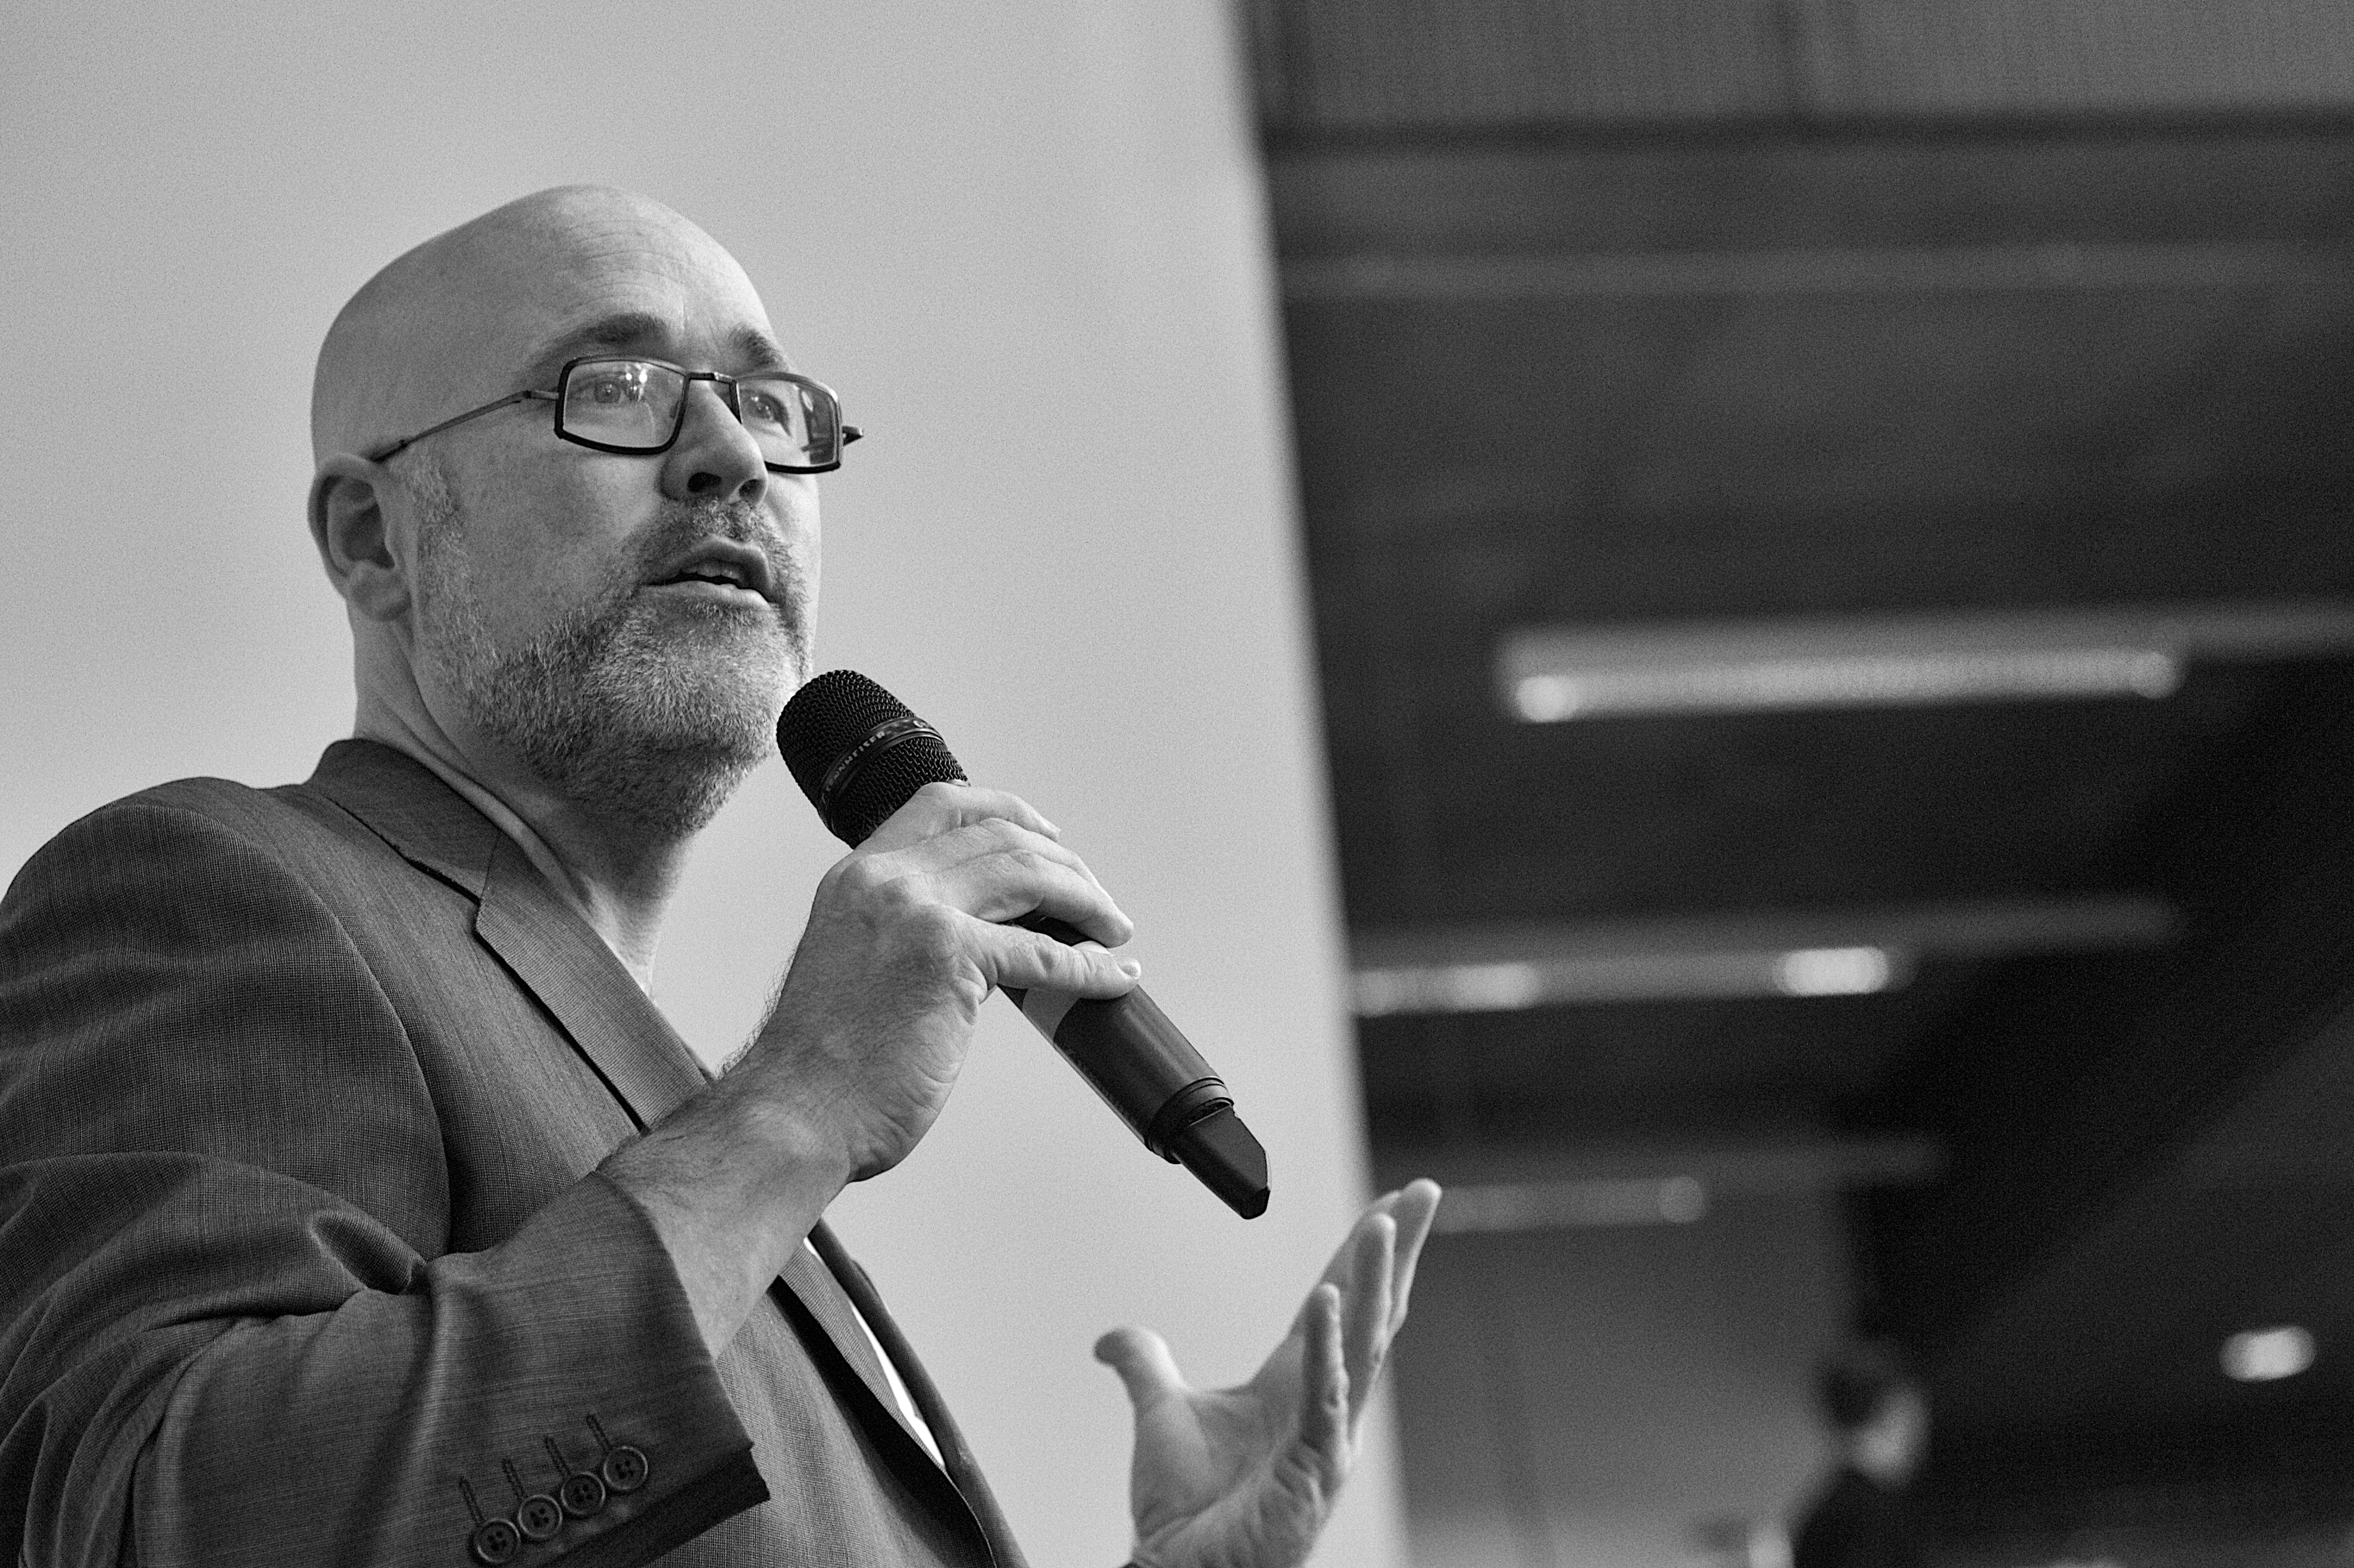
person, music, black and white, musician, black, monochrome, bw, 2013365, mozfest, monochrome photography